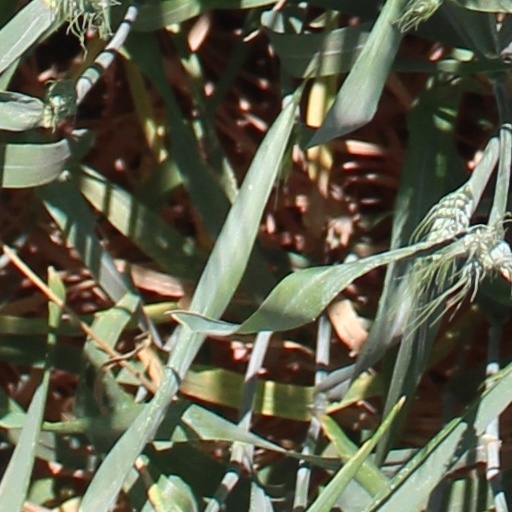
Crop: wheat